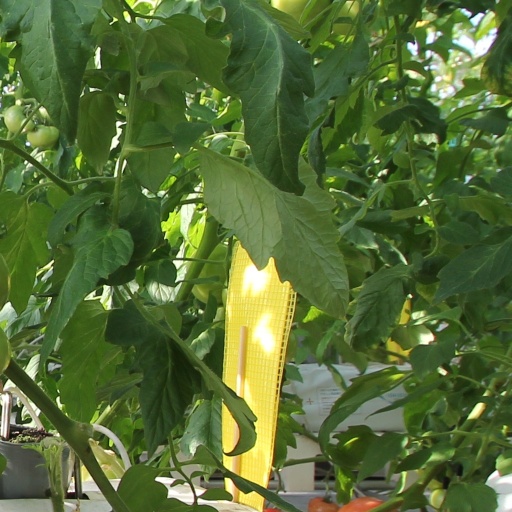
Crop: tomato